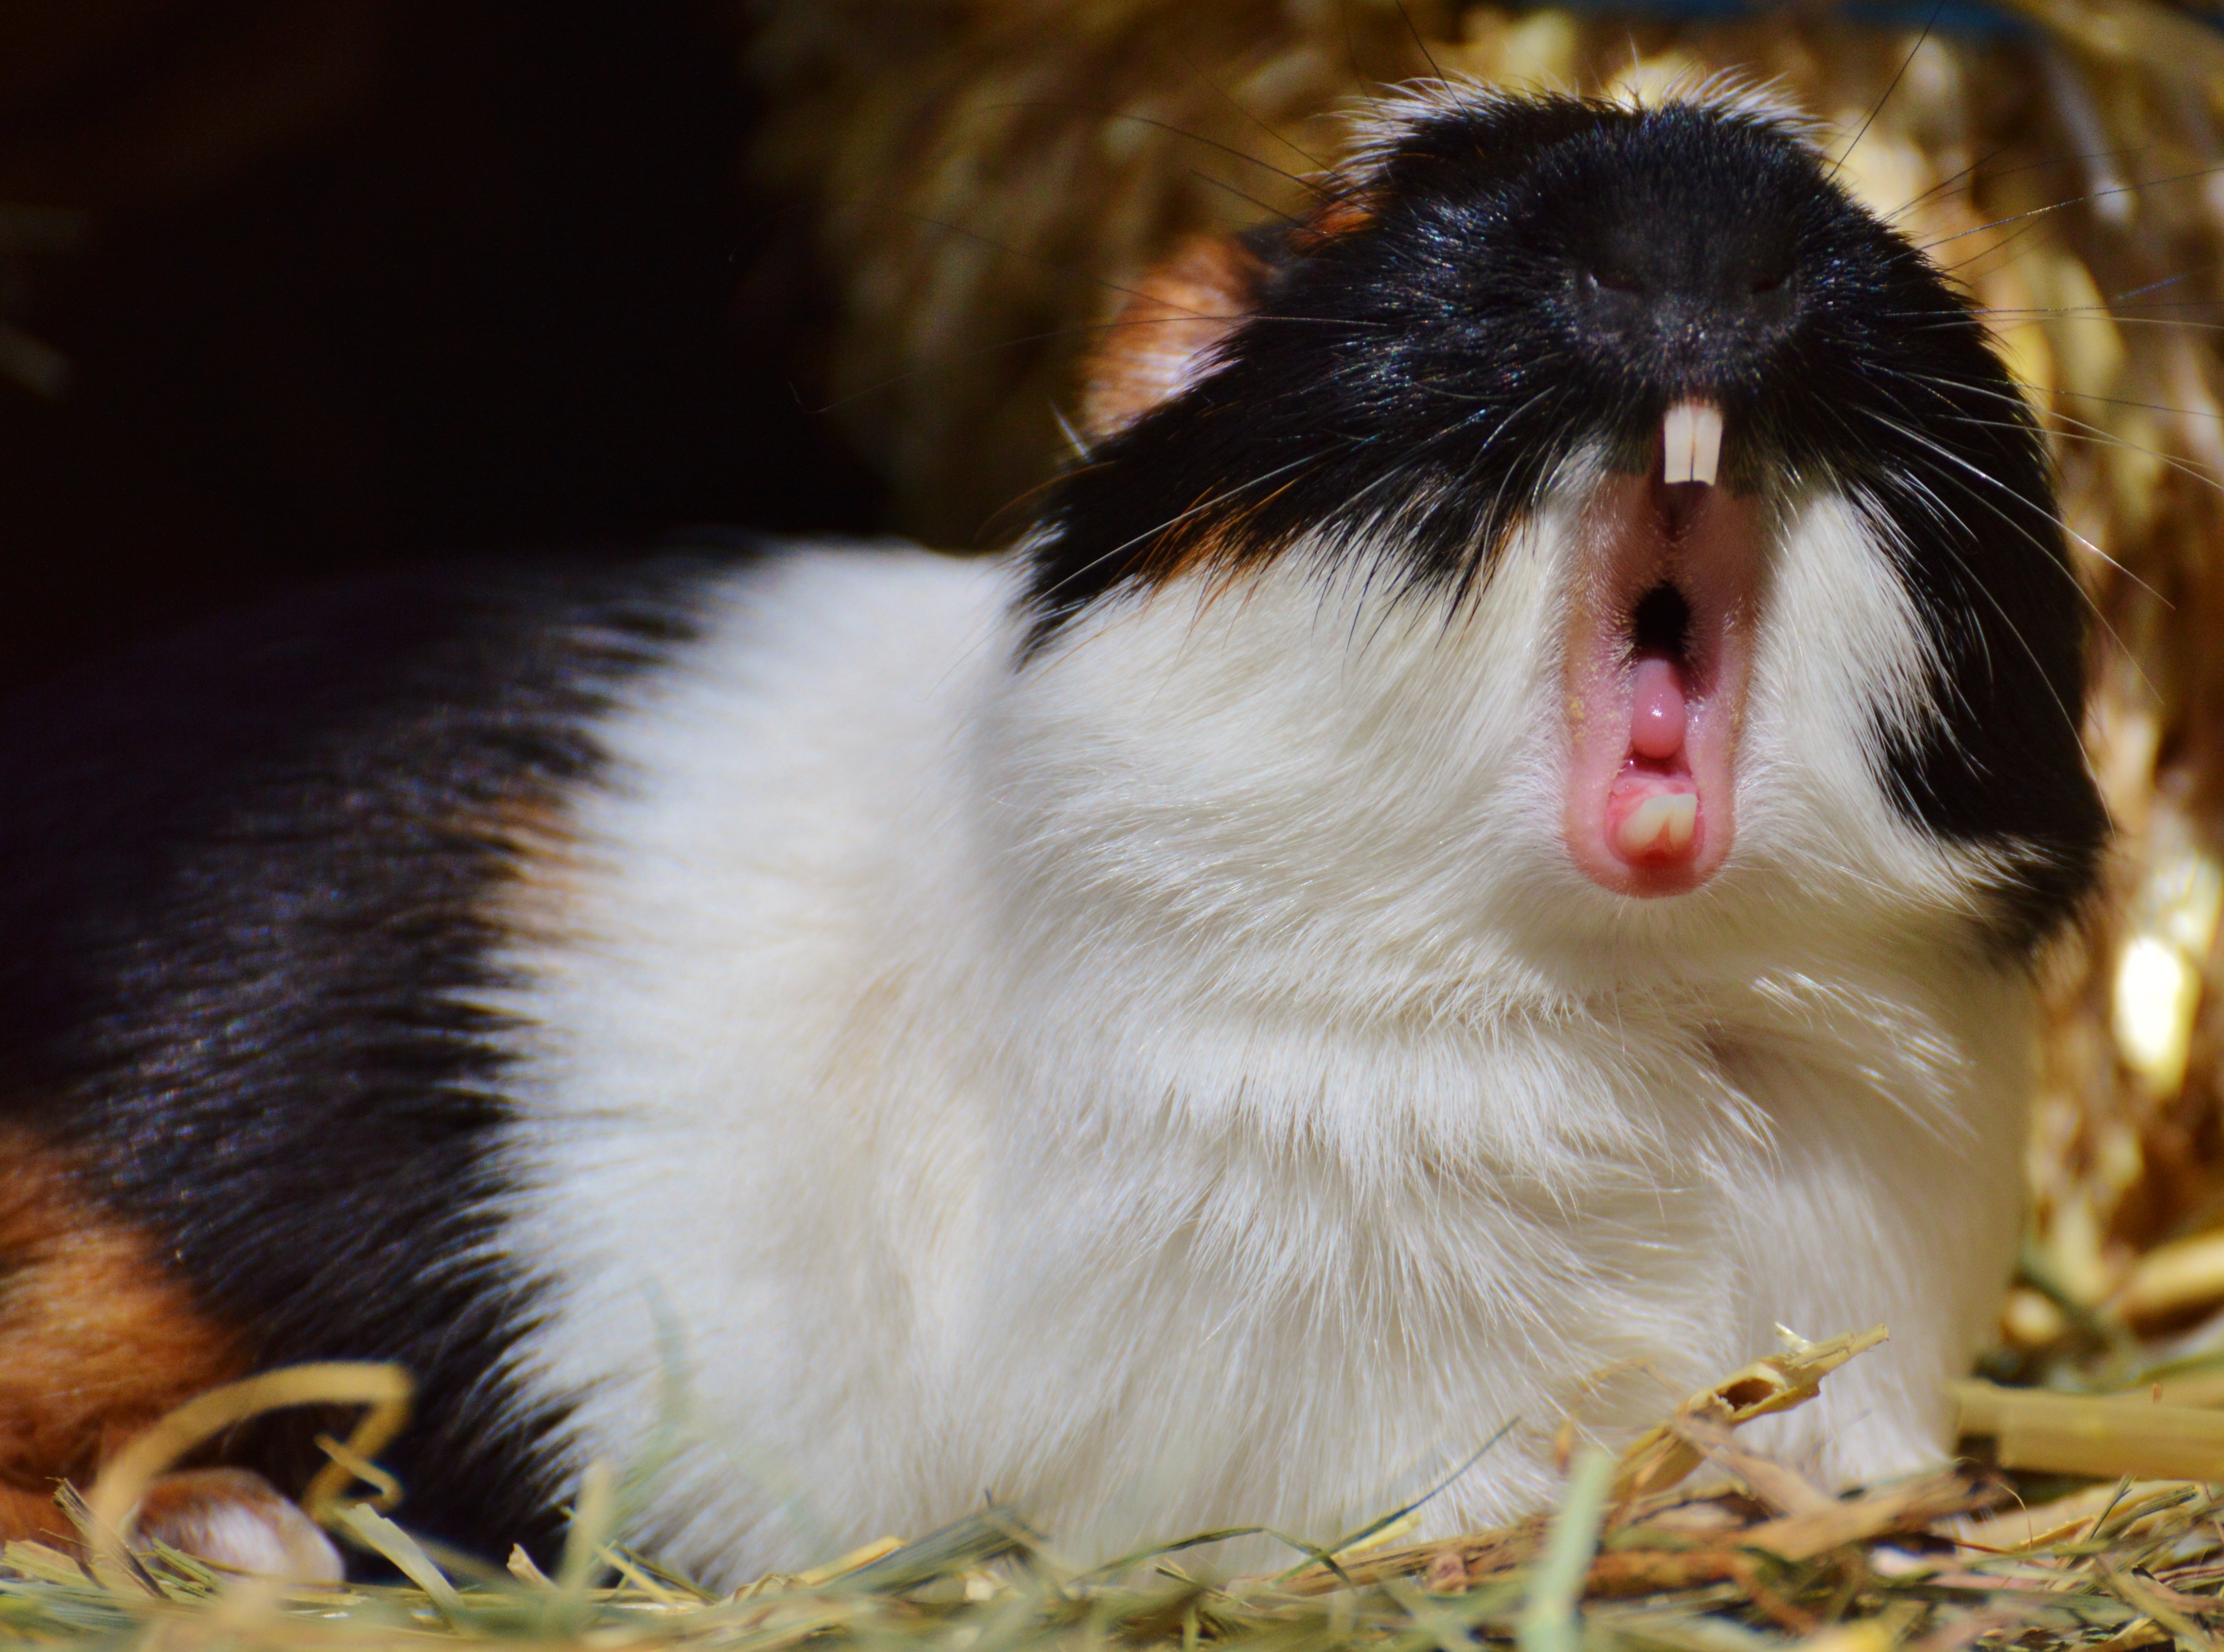
sweet, cute, fur, young, small, mammal, rodent, fauna, yawn, guinea pig, close up, whiskers, vertebrate, funny, tired, nager, young animals, wildpark poing, gerbil